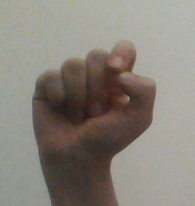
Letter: fa